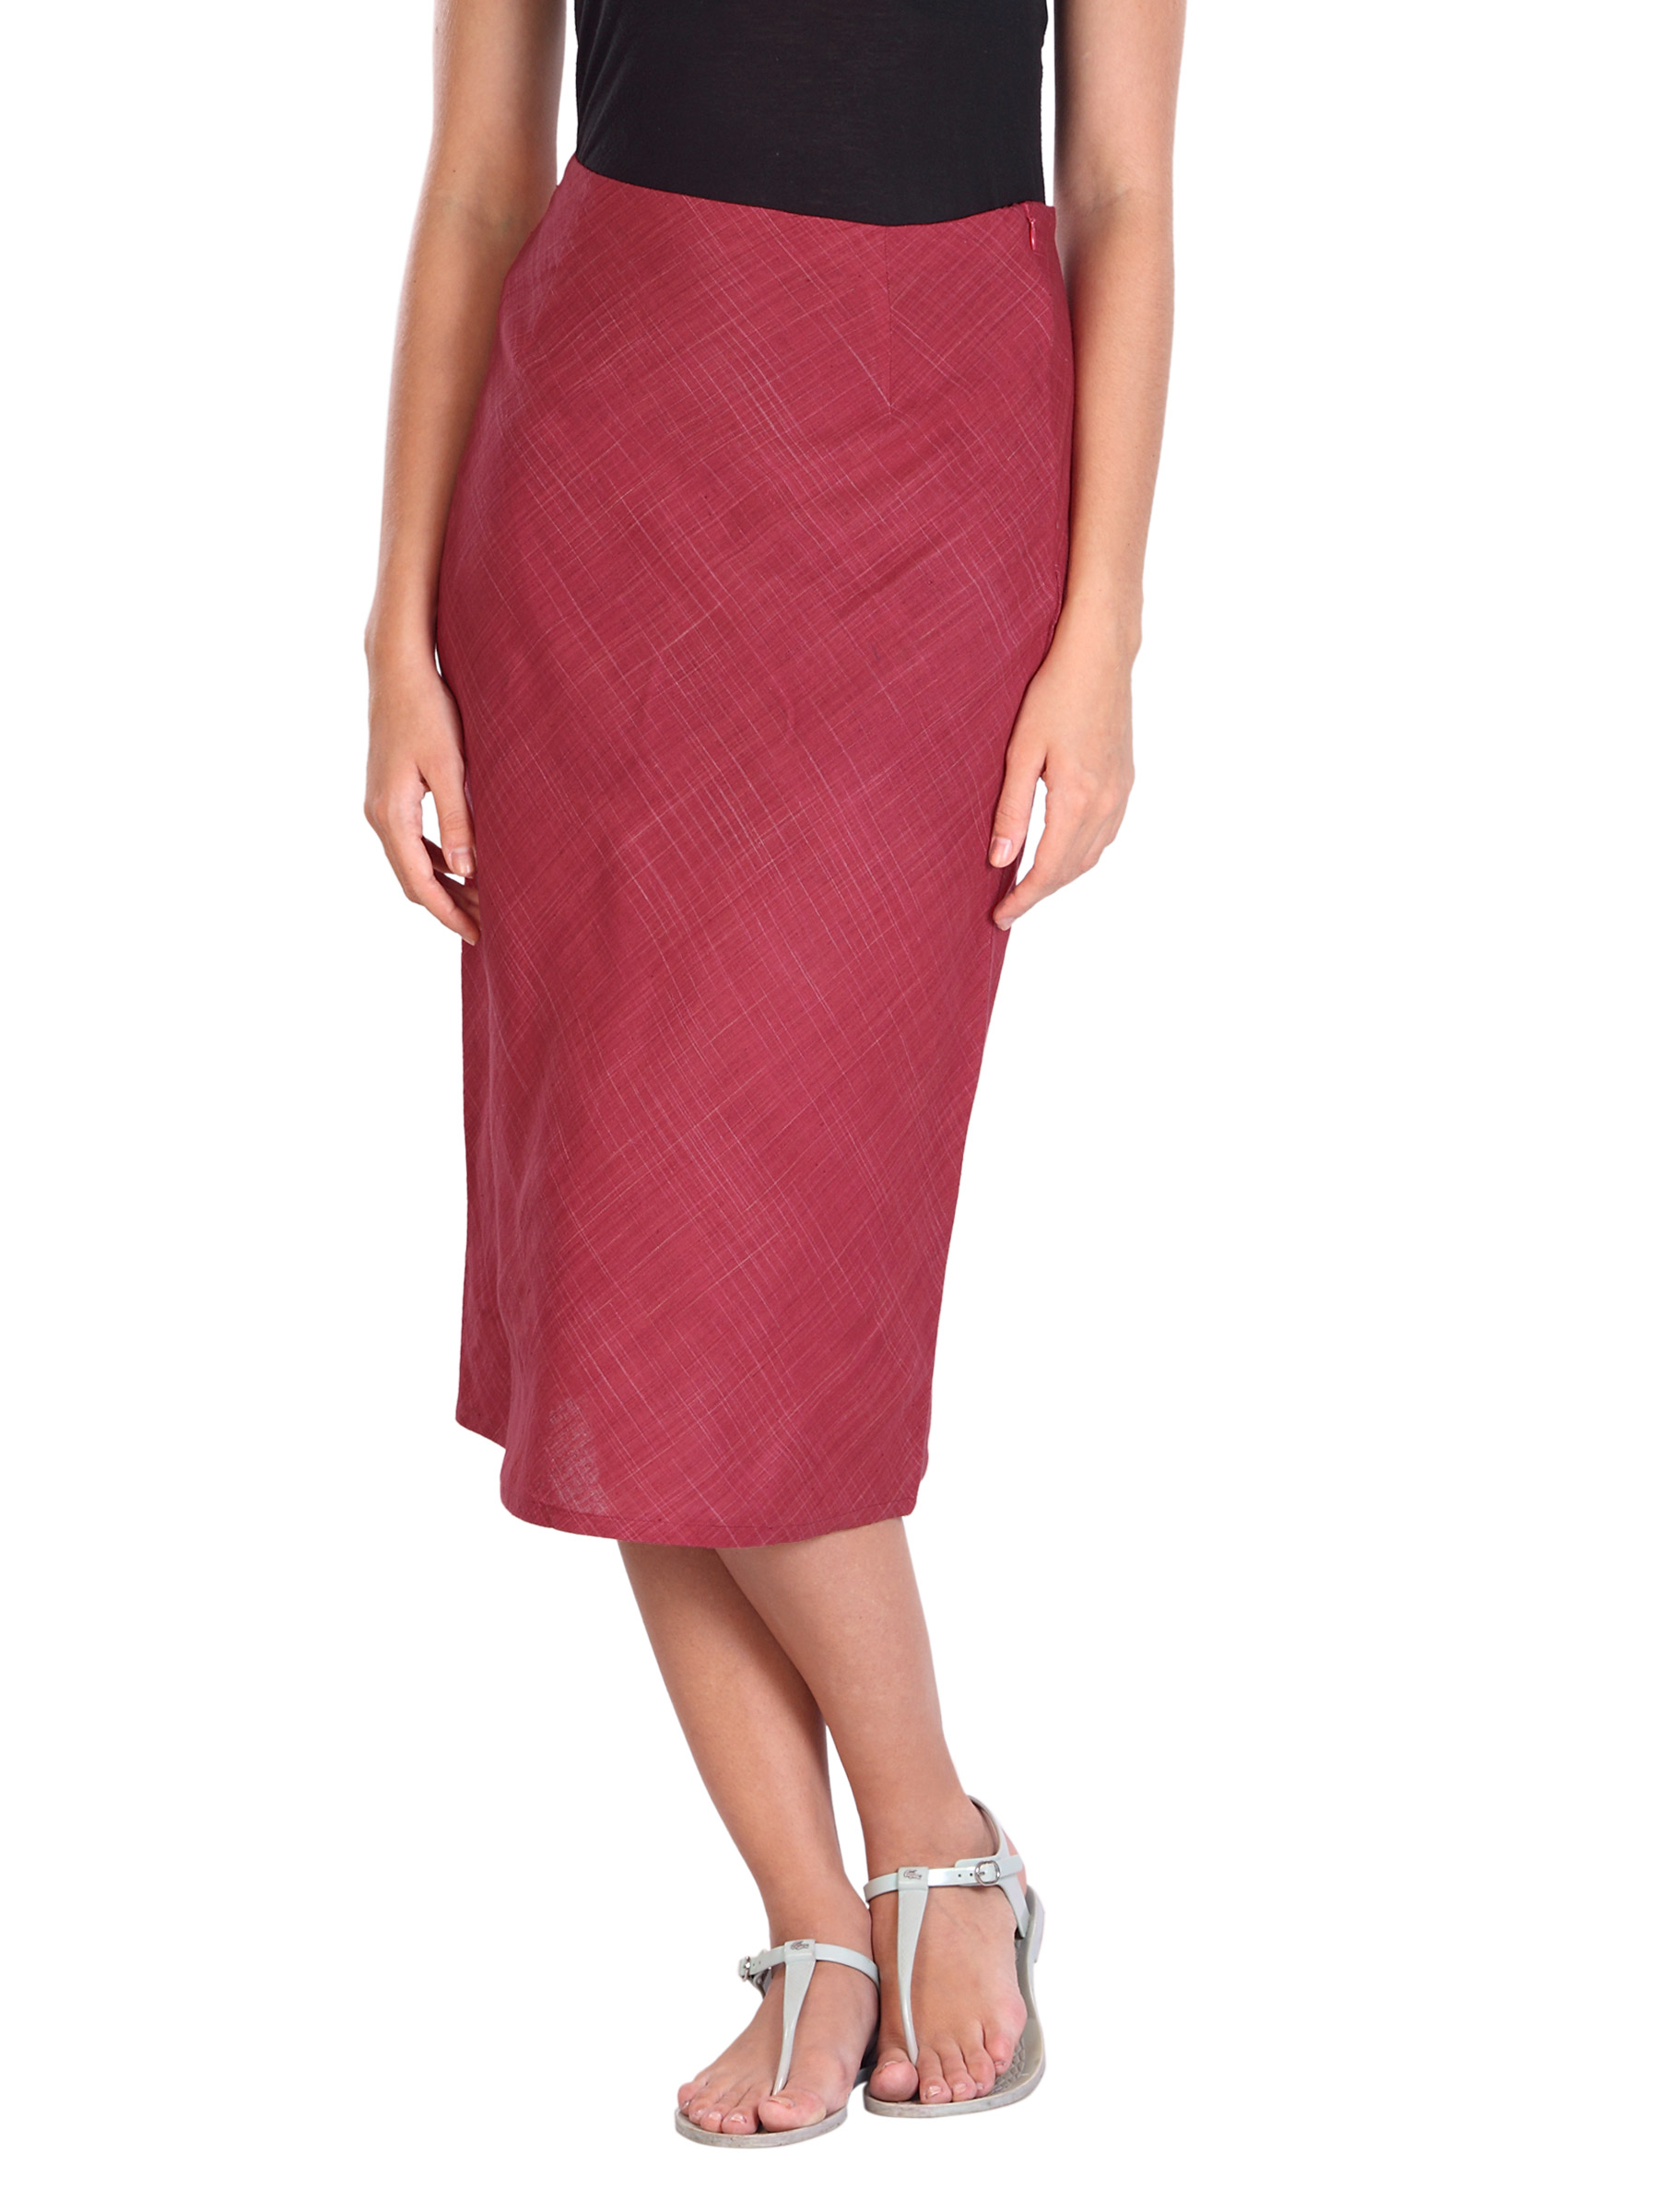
Fabindia Women Red Skirts
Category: Apparel / Bottomwear / Skirts
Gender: Women
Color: Red
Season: Summer 2012
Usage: Ethnic